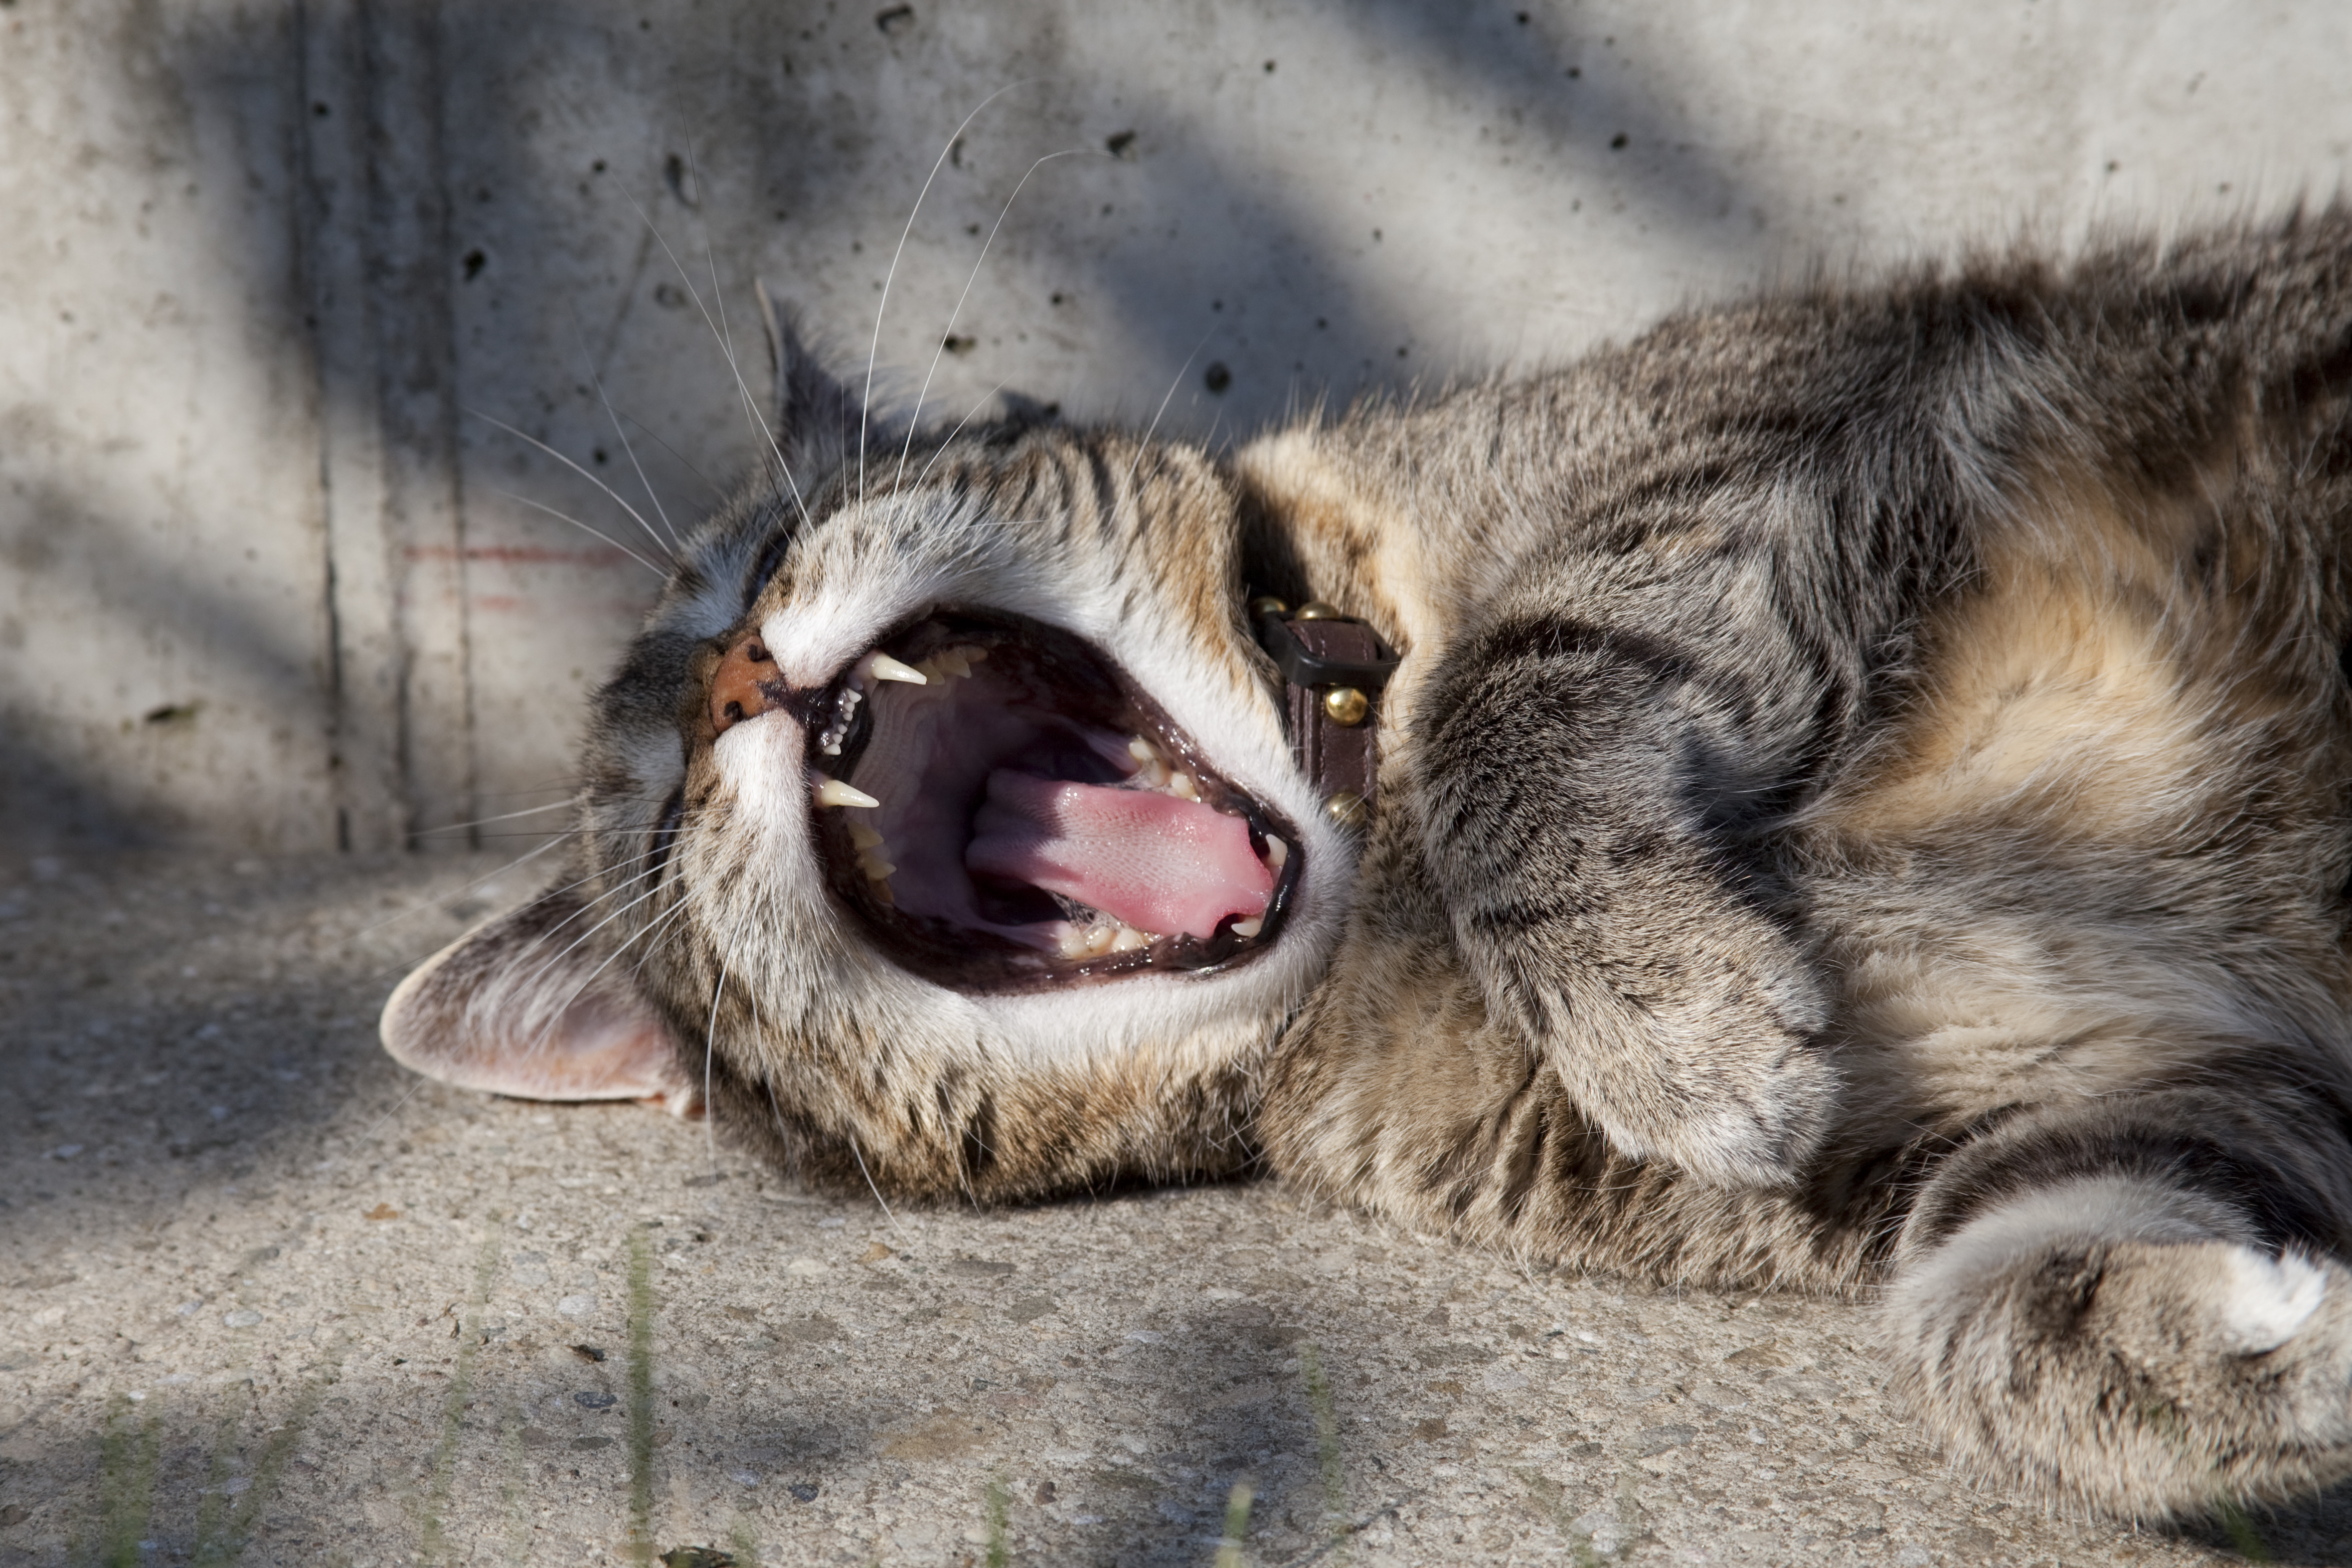
animal, wildlife, pet, cat, feline, mammal, yawn, close up, whiskers, tiger, vertebrate, animal photography, small to medium sized cats, cat like mammal, public domain images